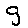
Label: 9